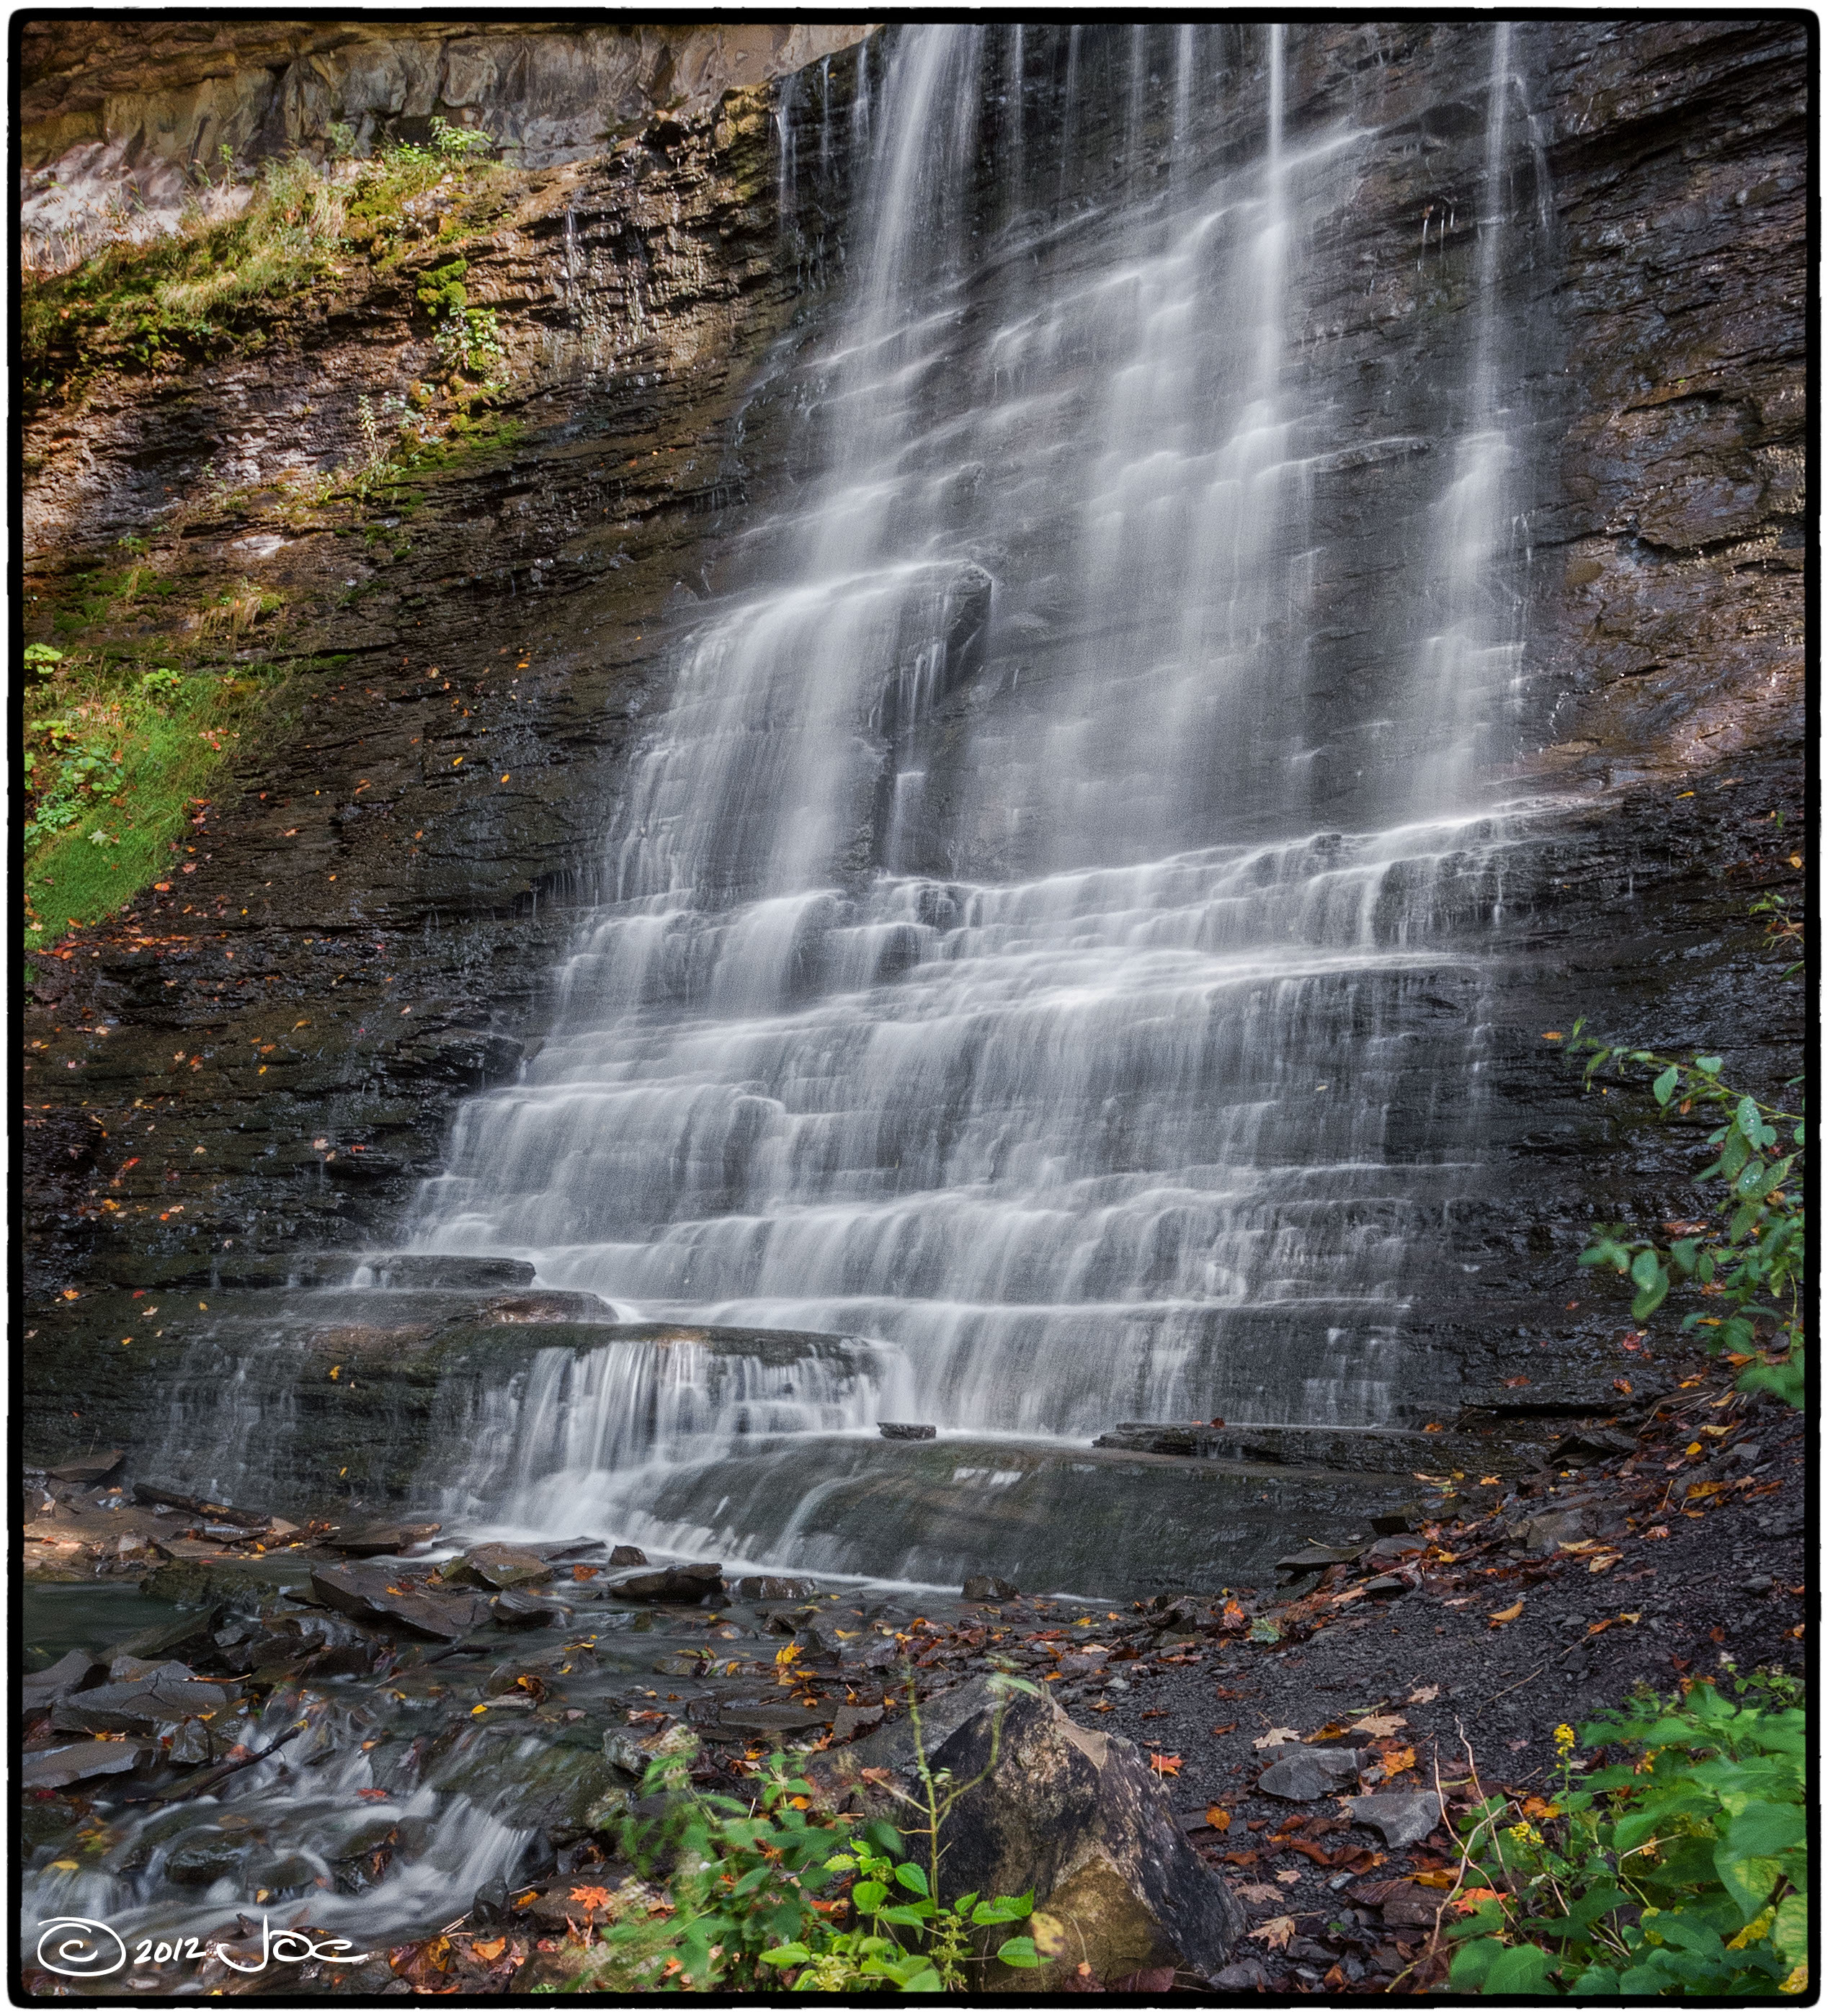
water, waterfall, creek, stream, body of water, mill, falls, catharines, wasserfall, st, lumix, panasonic, dmc, lx7, panasoniclumixdmclx7, beaverdams, decew, water feature, watercourse